Janet MacLachlan

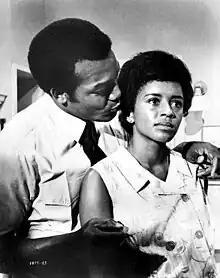
MacLachlan with Jim Brown in "...tick...tick...tick..." - publicity still, 1970

MacLachlan was born in Harlem, New York City; her mother, Iris South MacLachlan, and father, James MacLachlan, were both Jamaican-born members of the Church of the Illumination. Attending P.S. 170 and Julia Ward Junior High School, MacLachlan graduated from Julia Richman High School in 1950. She received a bachelor's degree in psychology from Hunter College in 1955. She then worked as an executive secretary in New York City before turning to acting. She later performed at the Tyrone Guthrie Theatre in Minneapolis.